Church of St Editha, Tamworth

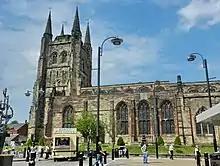
St Editha's Church

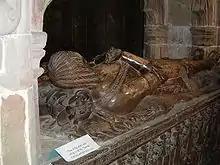
Tomb of Sir Thomas Ferrers and his wife Ann

The Church of St Editha is a Church of England parish church and Grade I listed building in Tamworth, Staffordshire, England.